2018 Magyar Kupa final

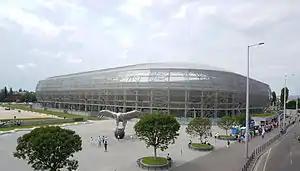
Groupama Arena hosted the final

The 2018 Magyar Kupa Final was the final match of the 2017–18 Magyar Kupa, played between Puskás Akadémia and Újpest on 23 May 2018 at the Groupama Arena in Budapest, Hungary.